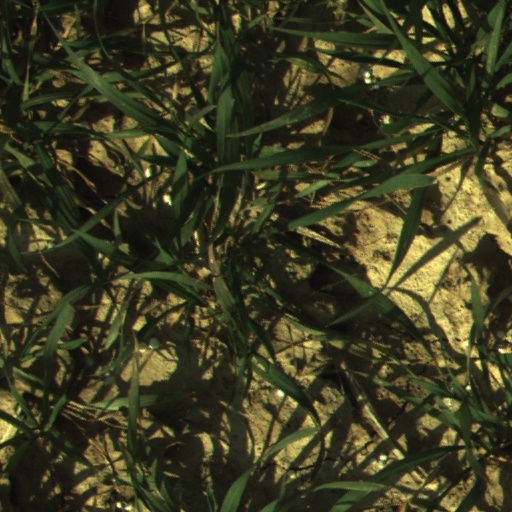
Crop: wheat